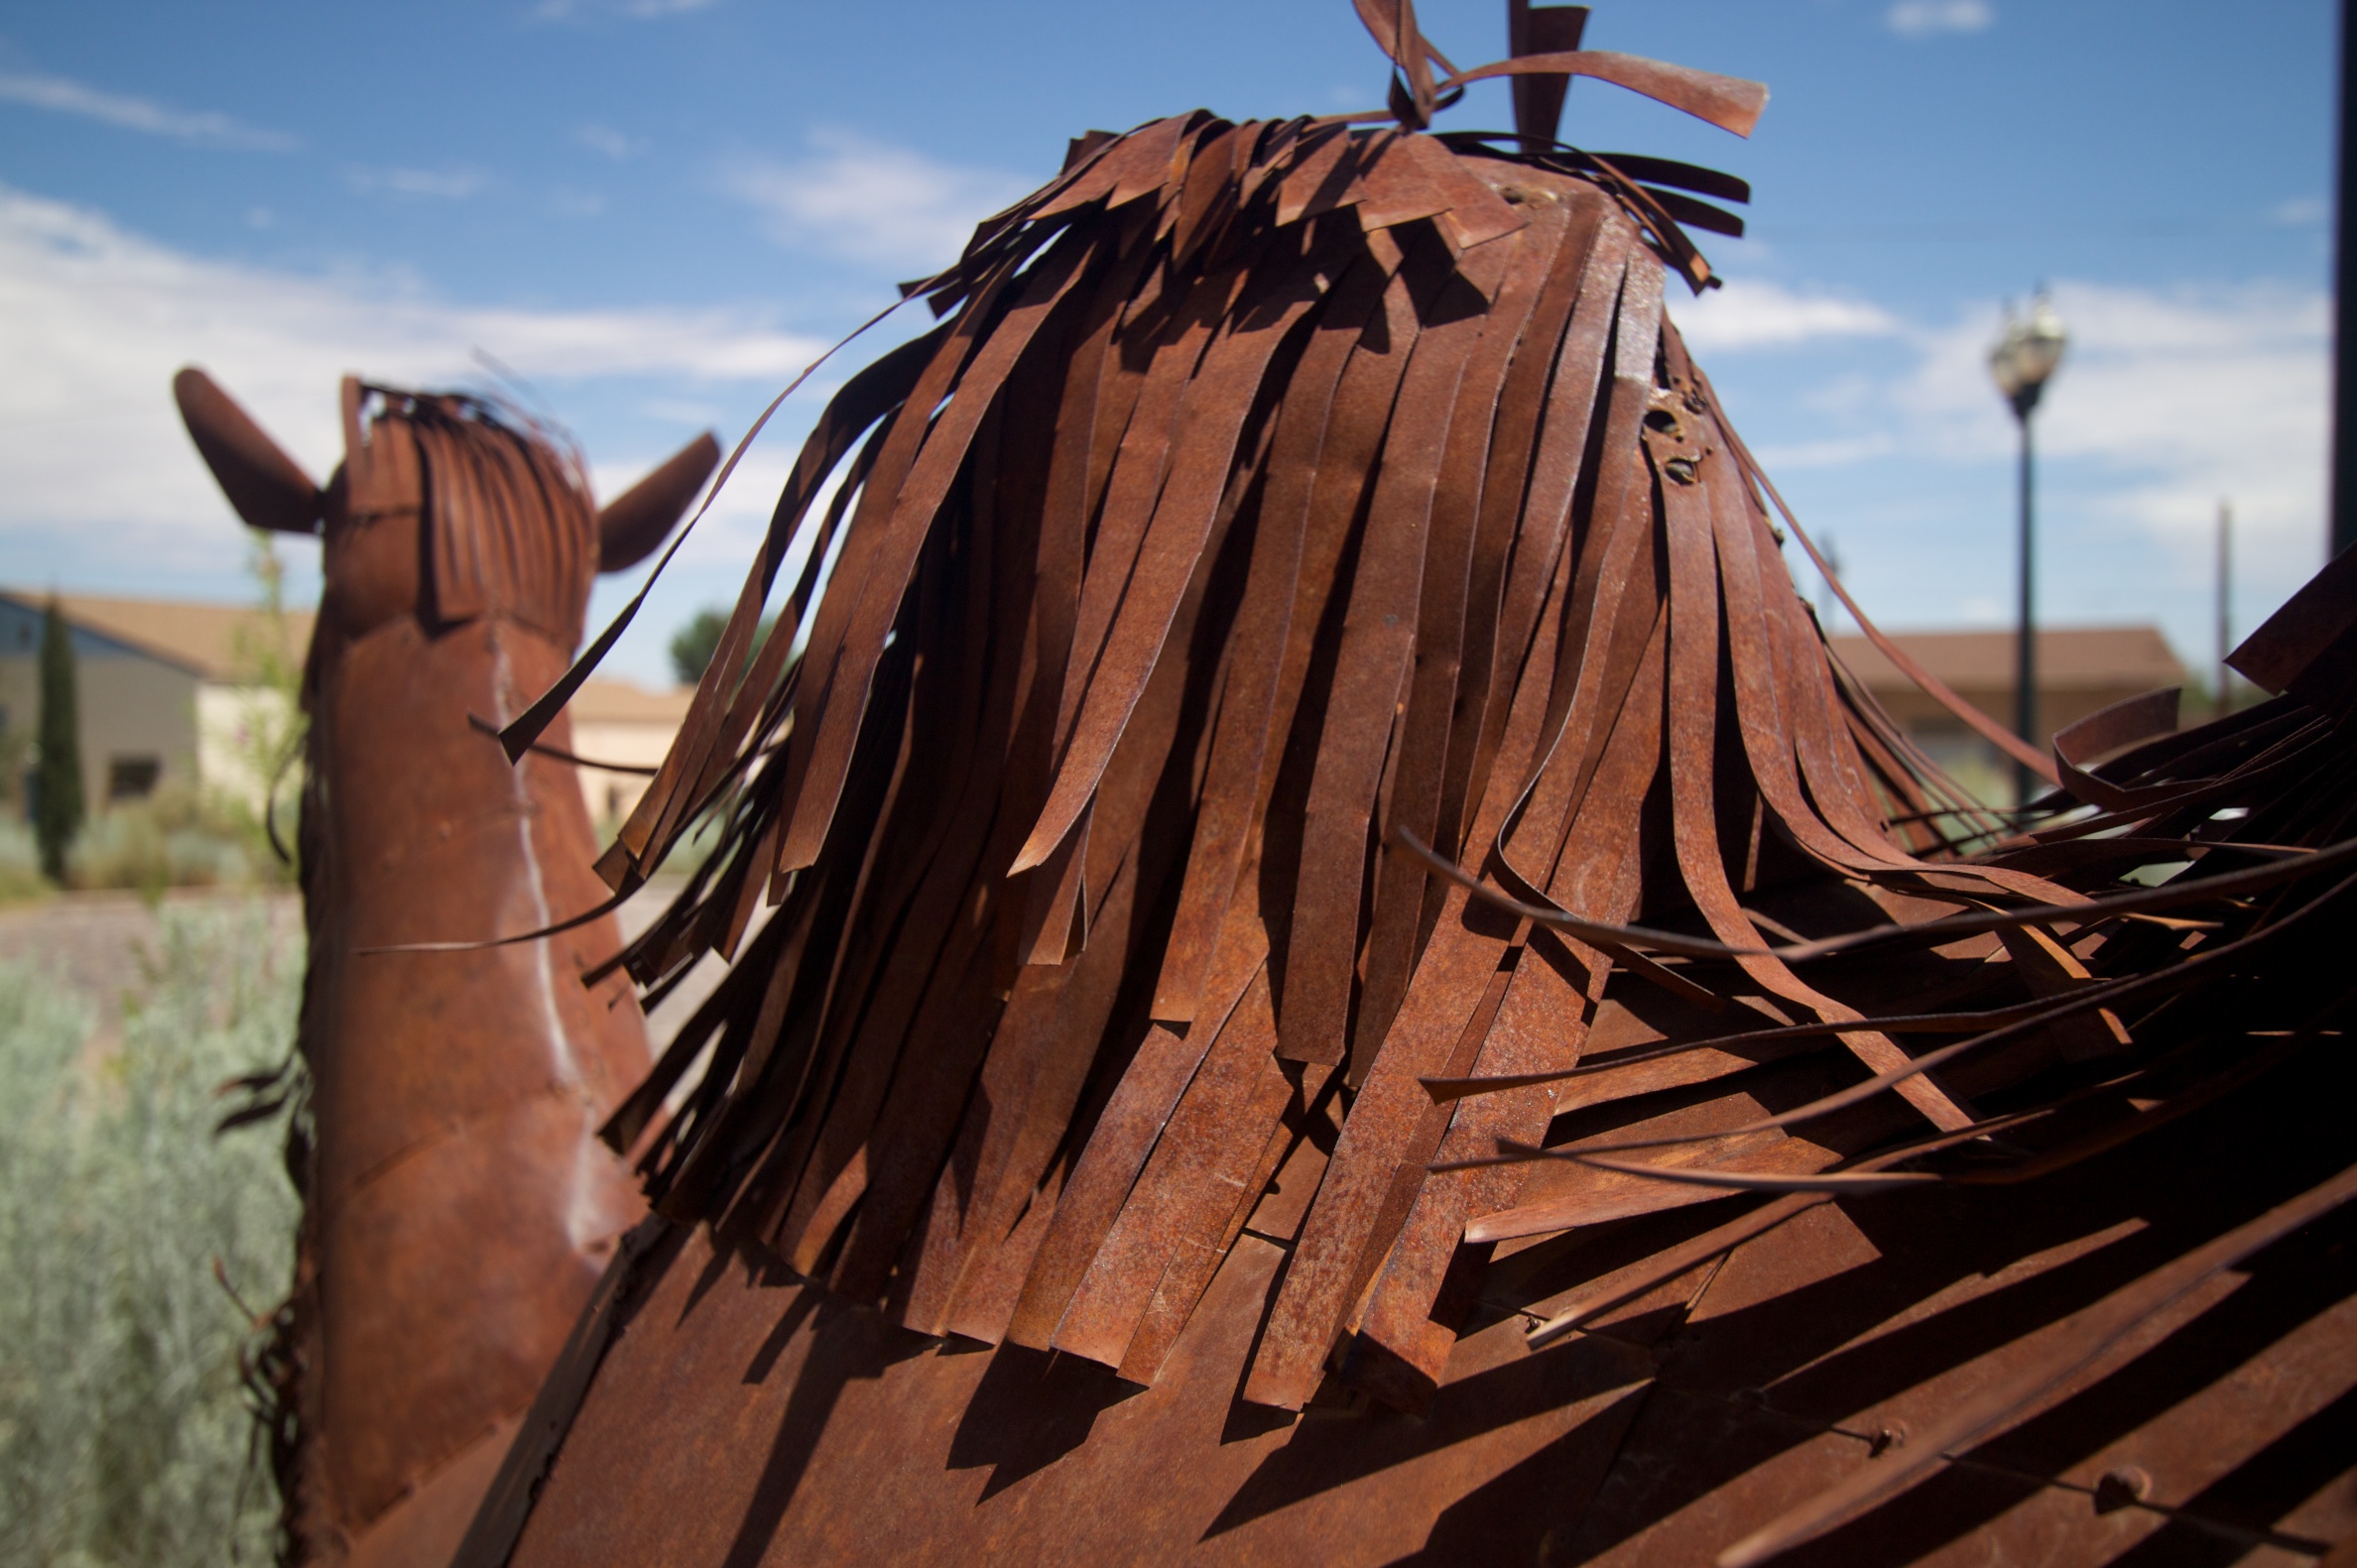
wing, wood, wind, vehicle, color